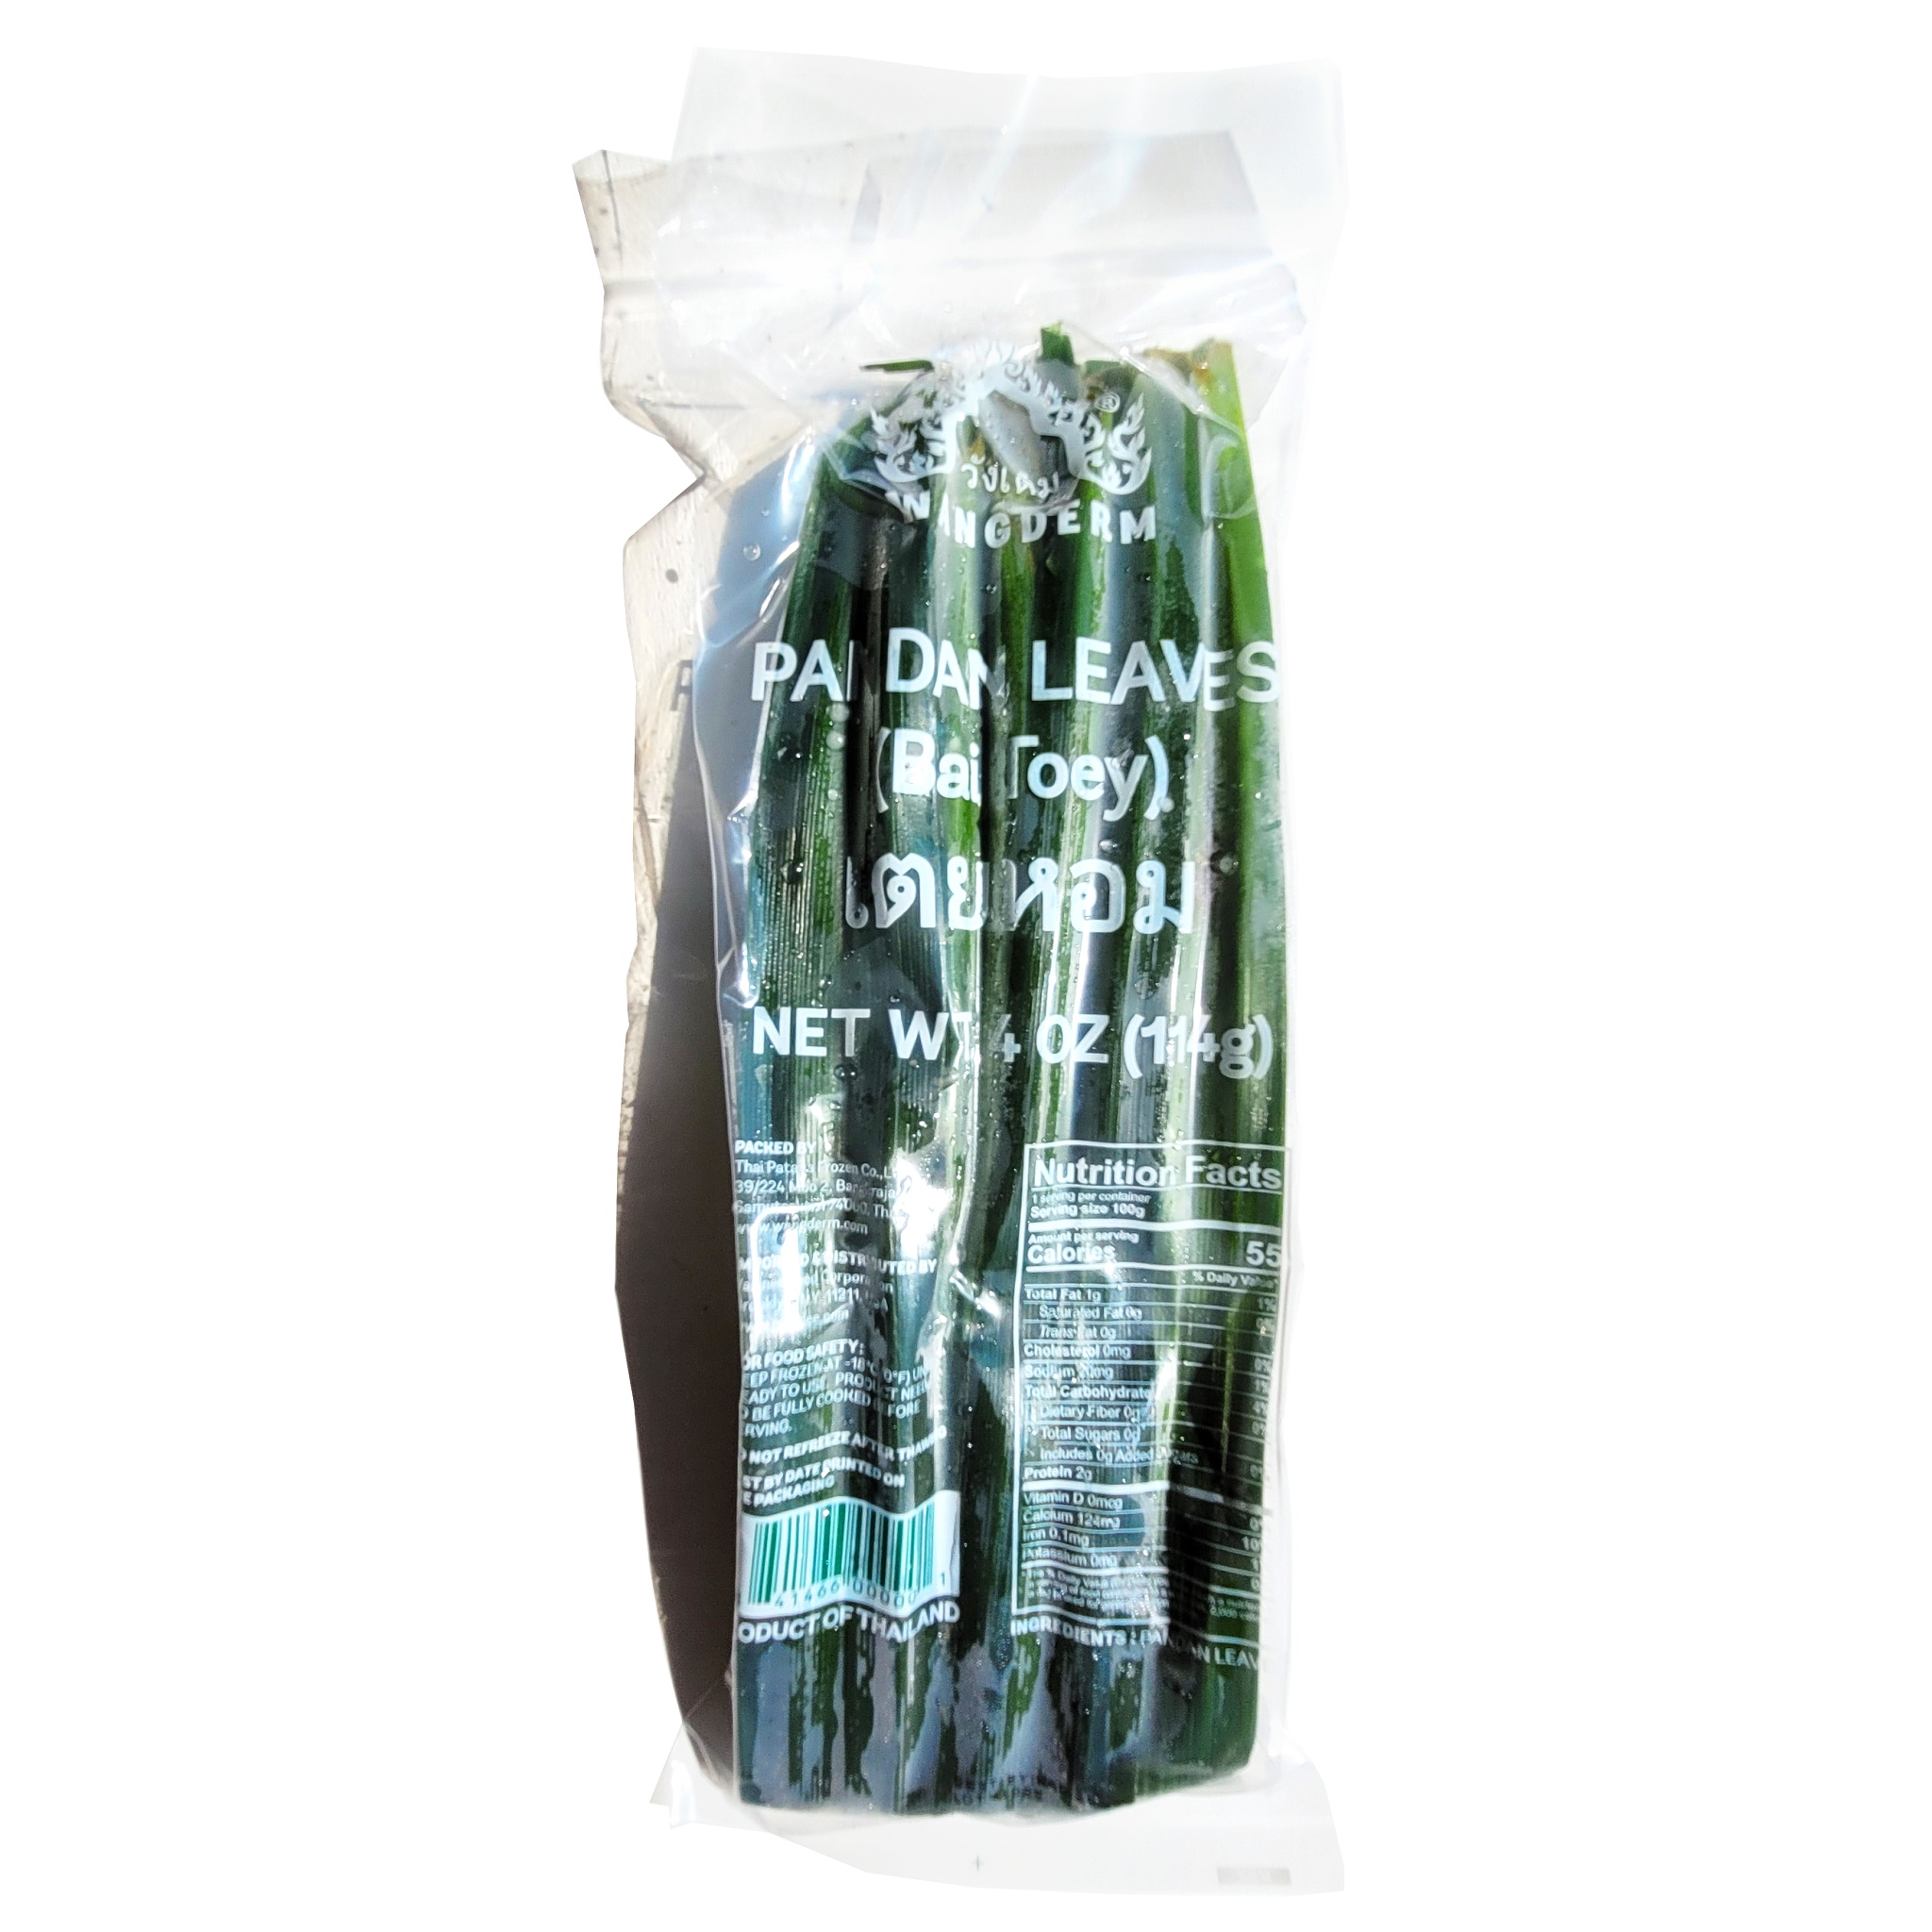
Wangderm Frozen Pandan Leaves - 4 oz
Brand: Vasinee
Pandan leaves, also known as screw pine and bai toey, are a fragrant that is ubiquitous to Southeast Asian cuisine. Pandan has a unique aroma that is sweet, mild, and reminiscent of an herbaceous vanilla and a hint of coconut. These leaves are most commonly used as a flavoring for both sweet and savory recipes. Pandan pairs particularly well with recipes containing rice or coconut milk. Whole pandan leaves can also be used to wrap foods similar to banana leaves .
Category: Food, Beverages & Tobacco > Food Items > Fruits & Vegetables > Fresh & Frozen Fruits > Longan